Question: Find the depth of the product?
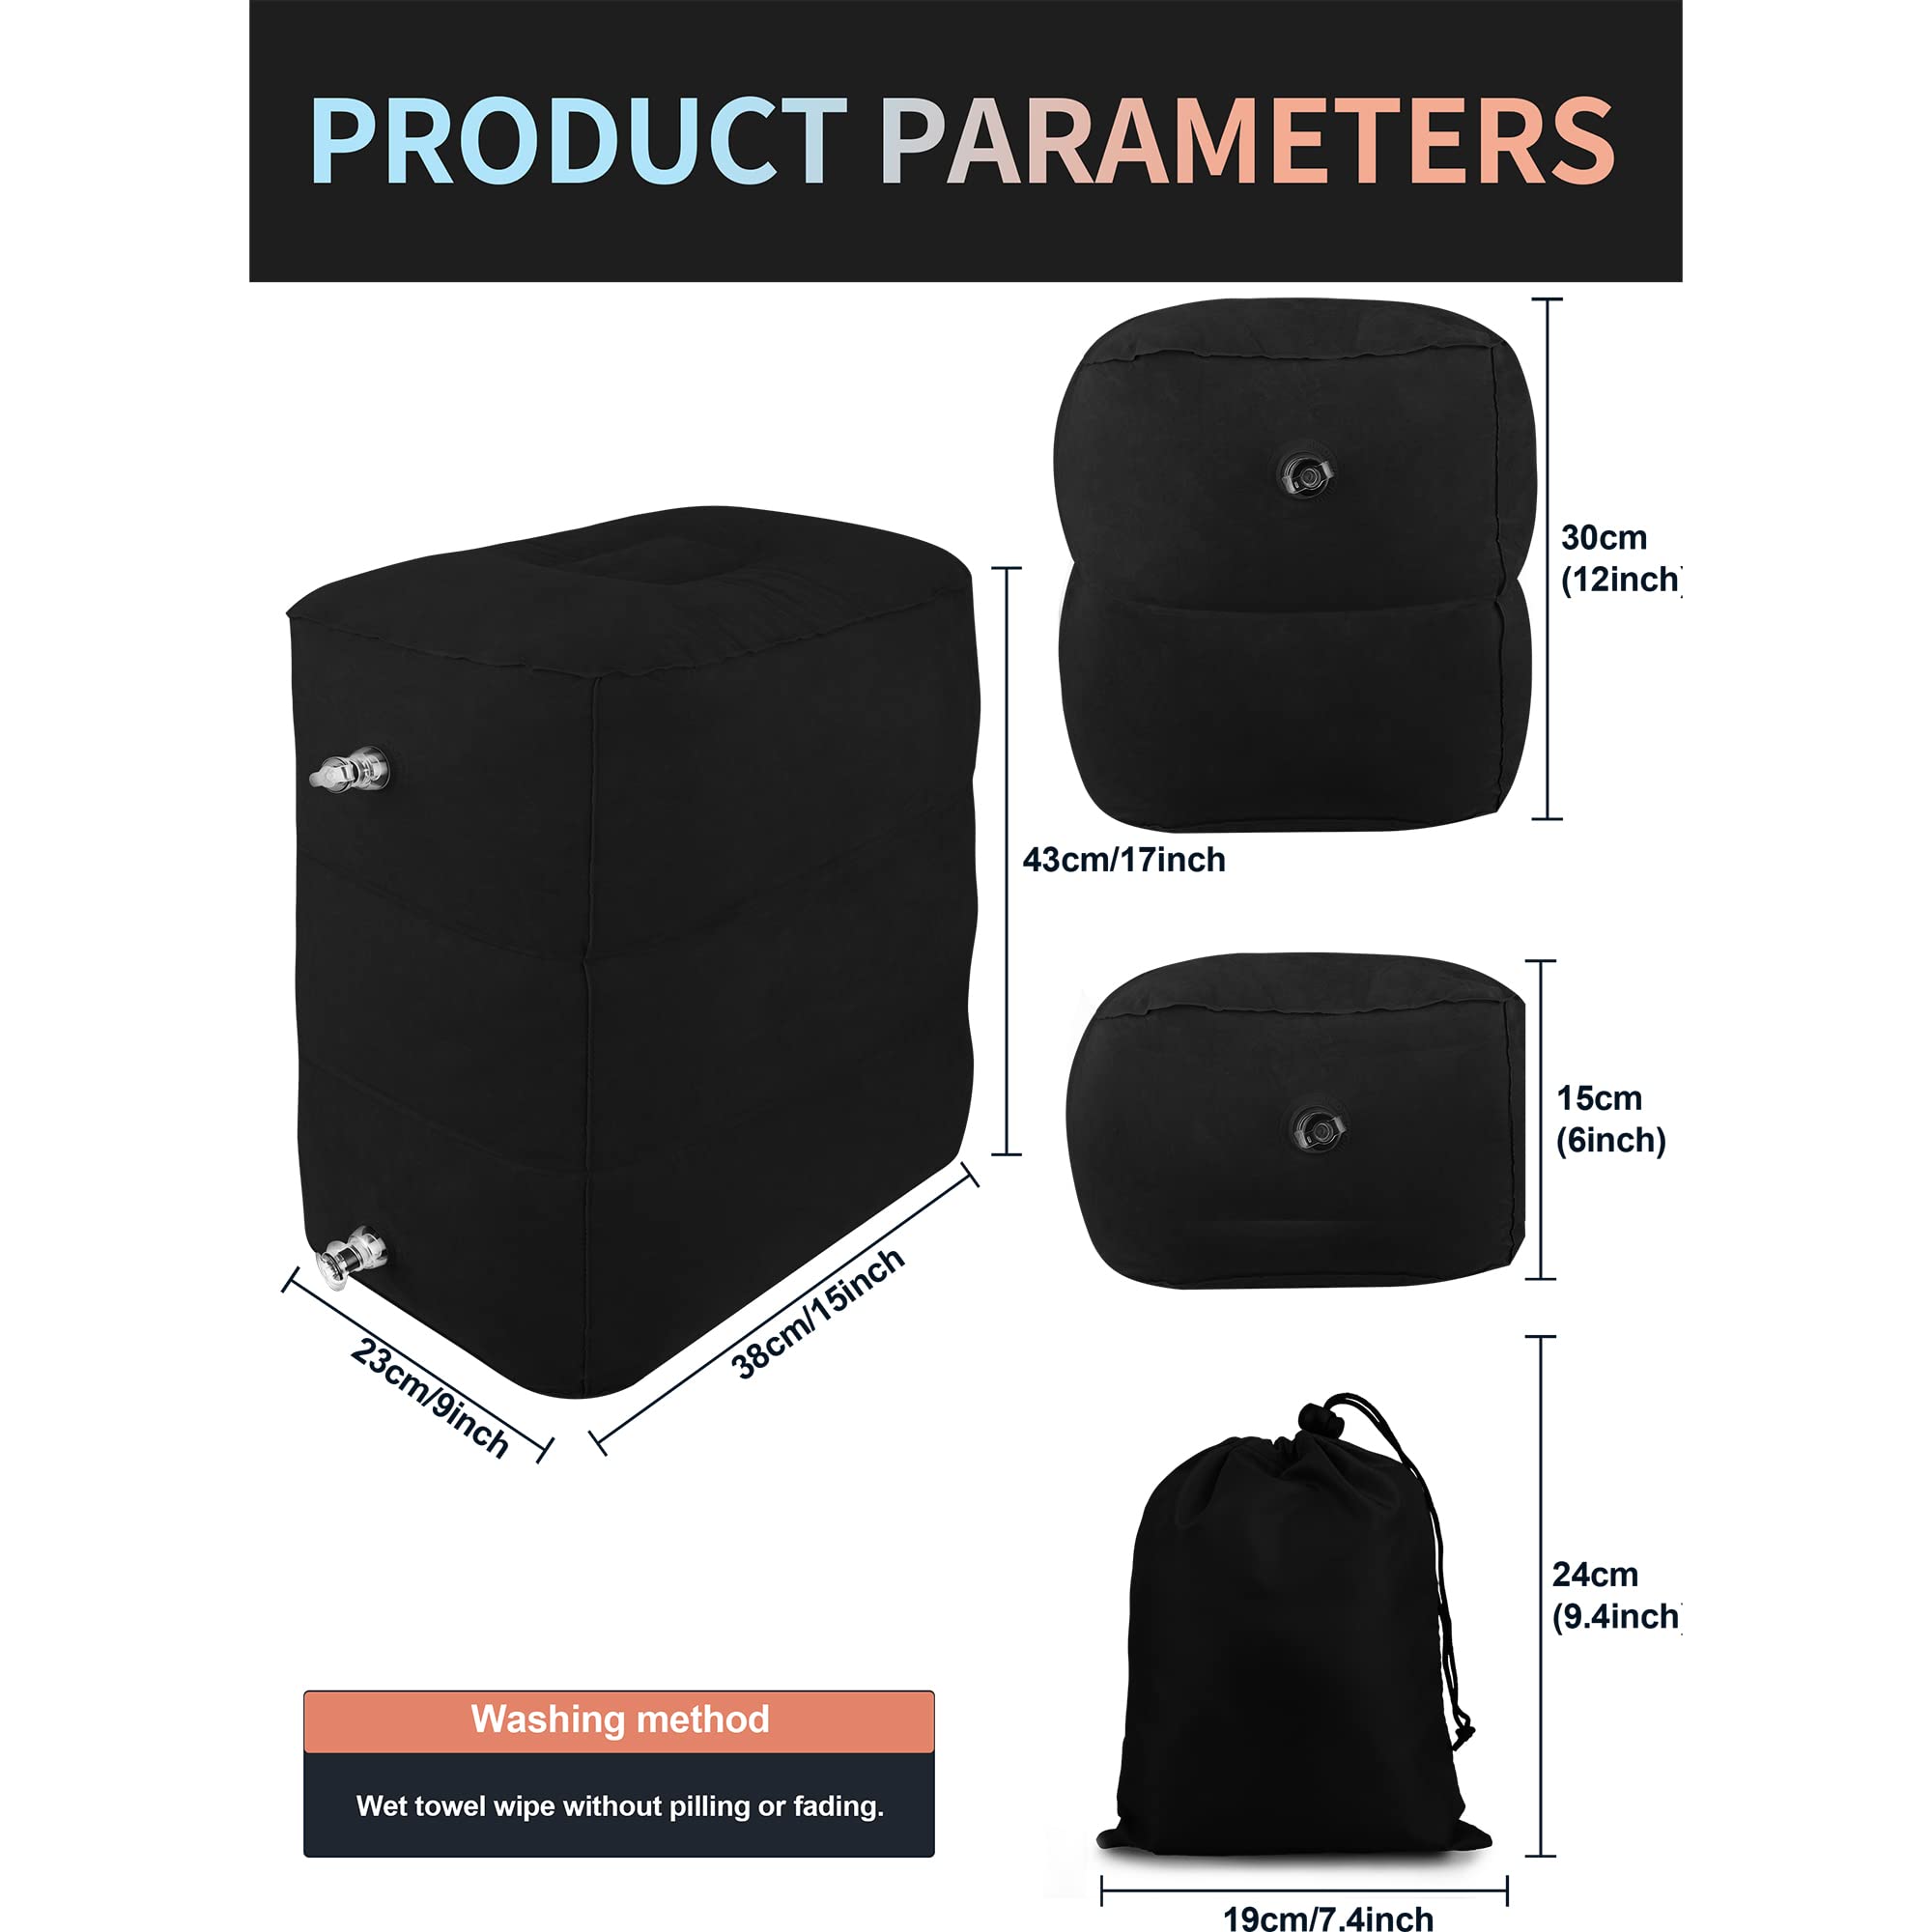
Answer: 38.0 centimetre